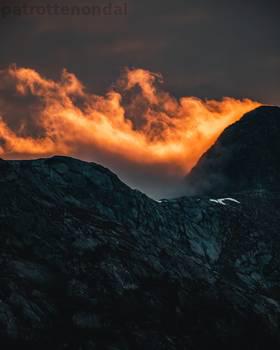
Label: Watermark